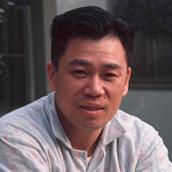
Age: 32